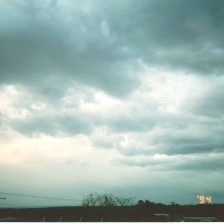
Cloud type: Nimbostratus